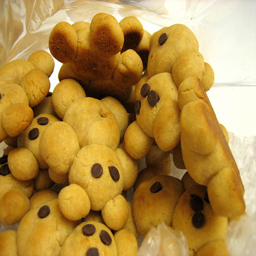
A pile of little teddy bear cookies with chocolate chip eyes.
A pile of rolls with chocolate chips on them.
Several cookies made to look like teddy bears with chocolate chips for eyes.
a group of pastries in the shape of bears
A pile of cookies with chocolate chip eyes and mouth.